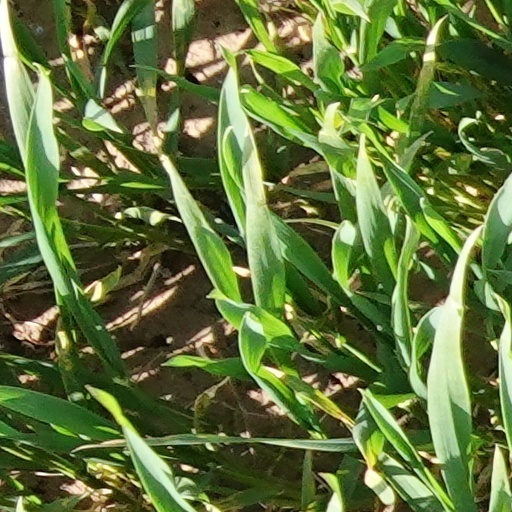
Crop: wheat